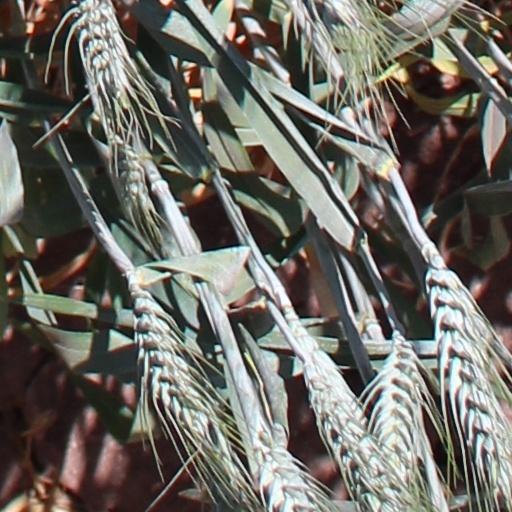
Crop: wheat